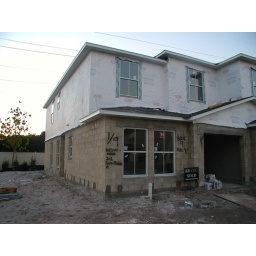
All windows in and roof done.